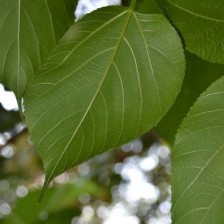
Variety: TaiwanMeacho